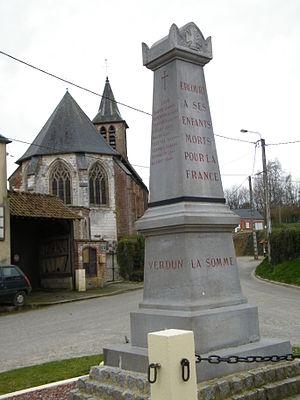
Le monument aux morts pour la patrie.
Ercourt est une commune française située dans le département de la Somme en région Hauts-de-France.